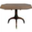
Label: table